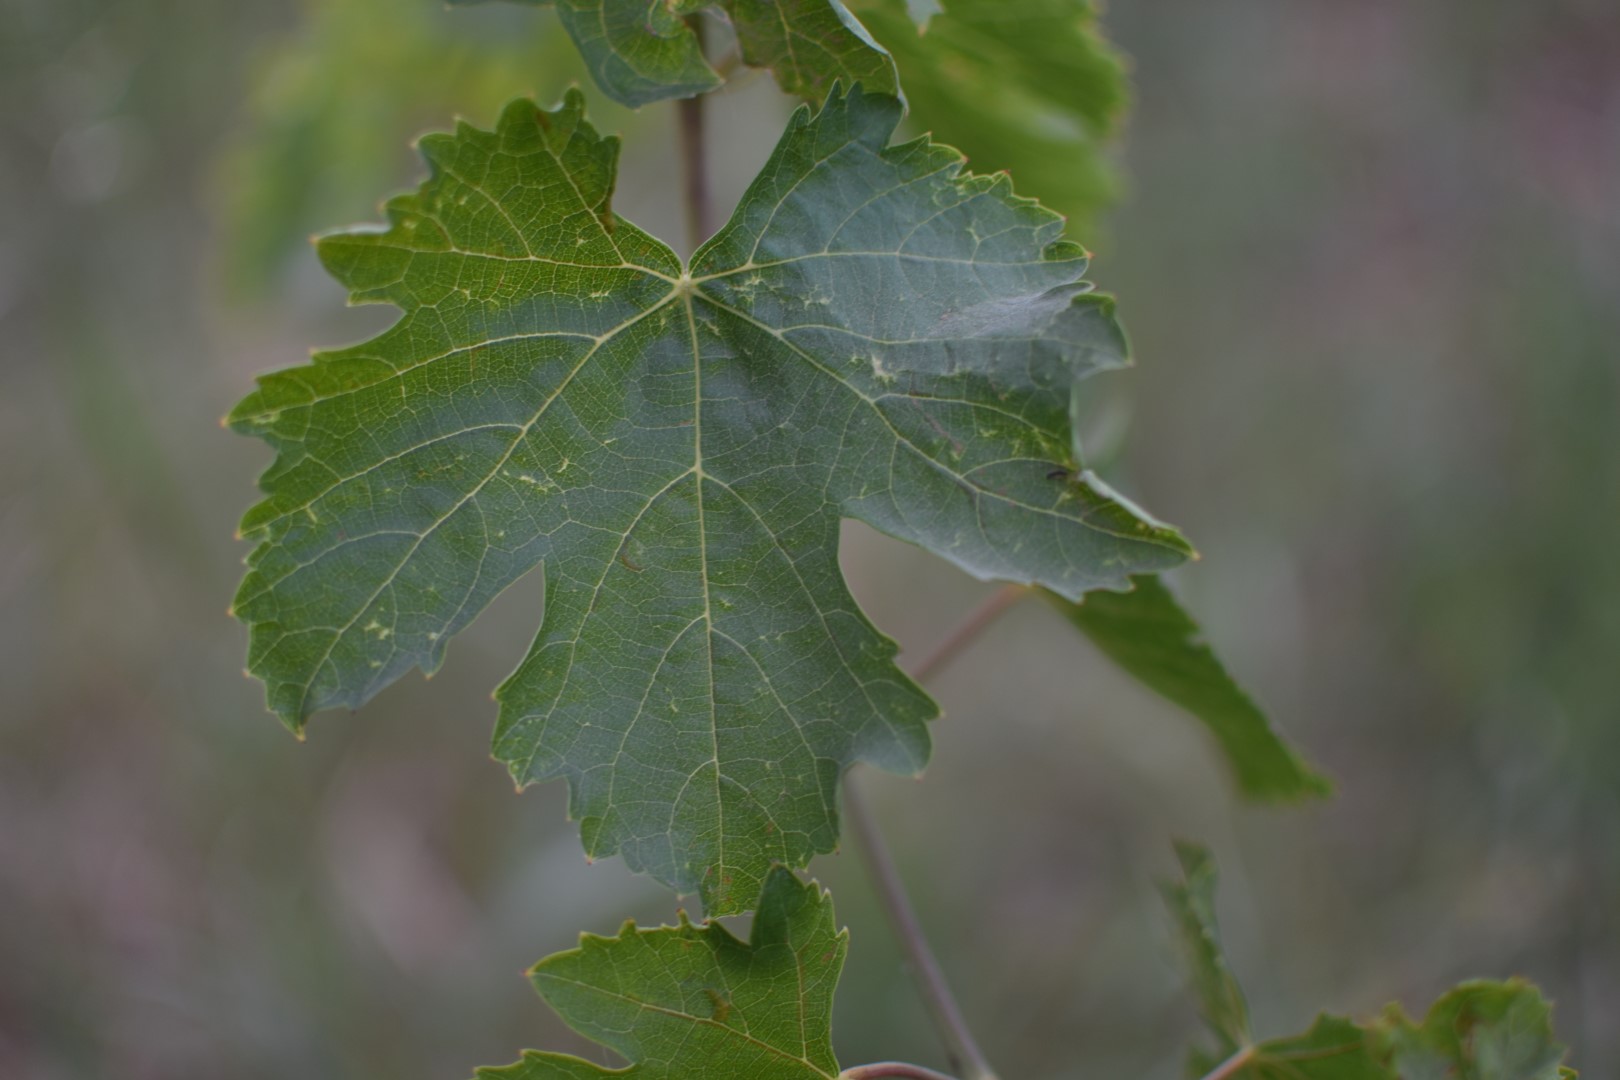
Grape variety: Thompson Seedless